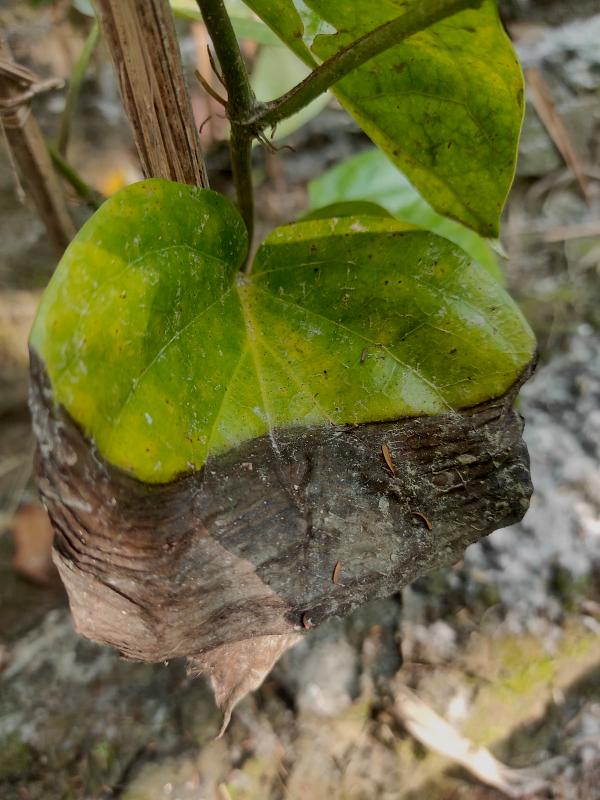
Label: Fungal_Brown_Spot_Disease